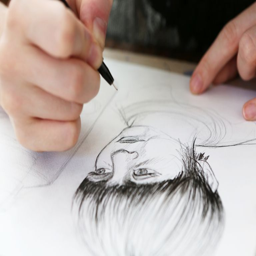
an illustrator working on a drawing